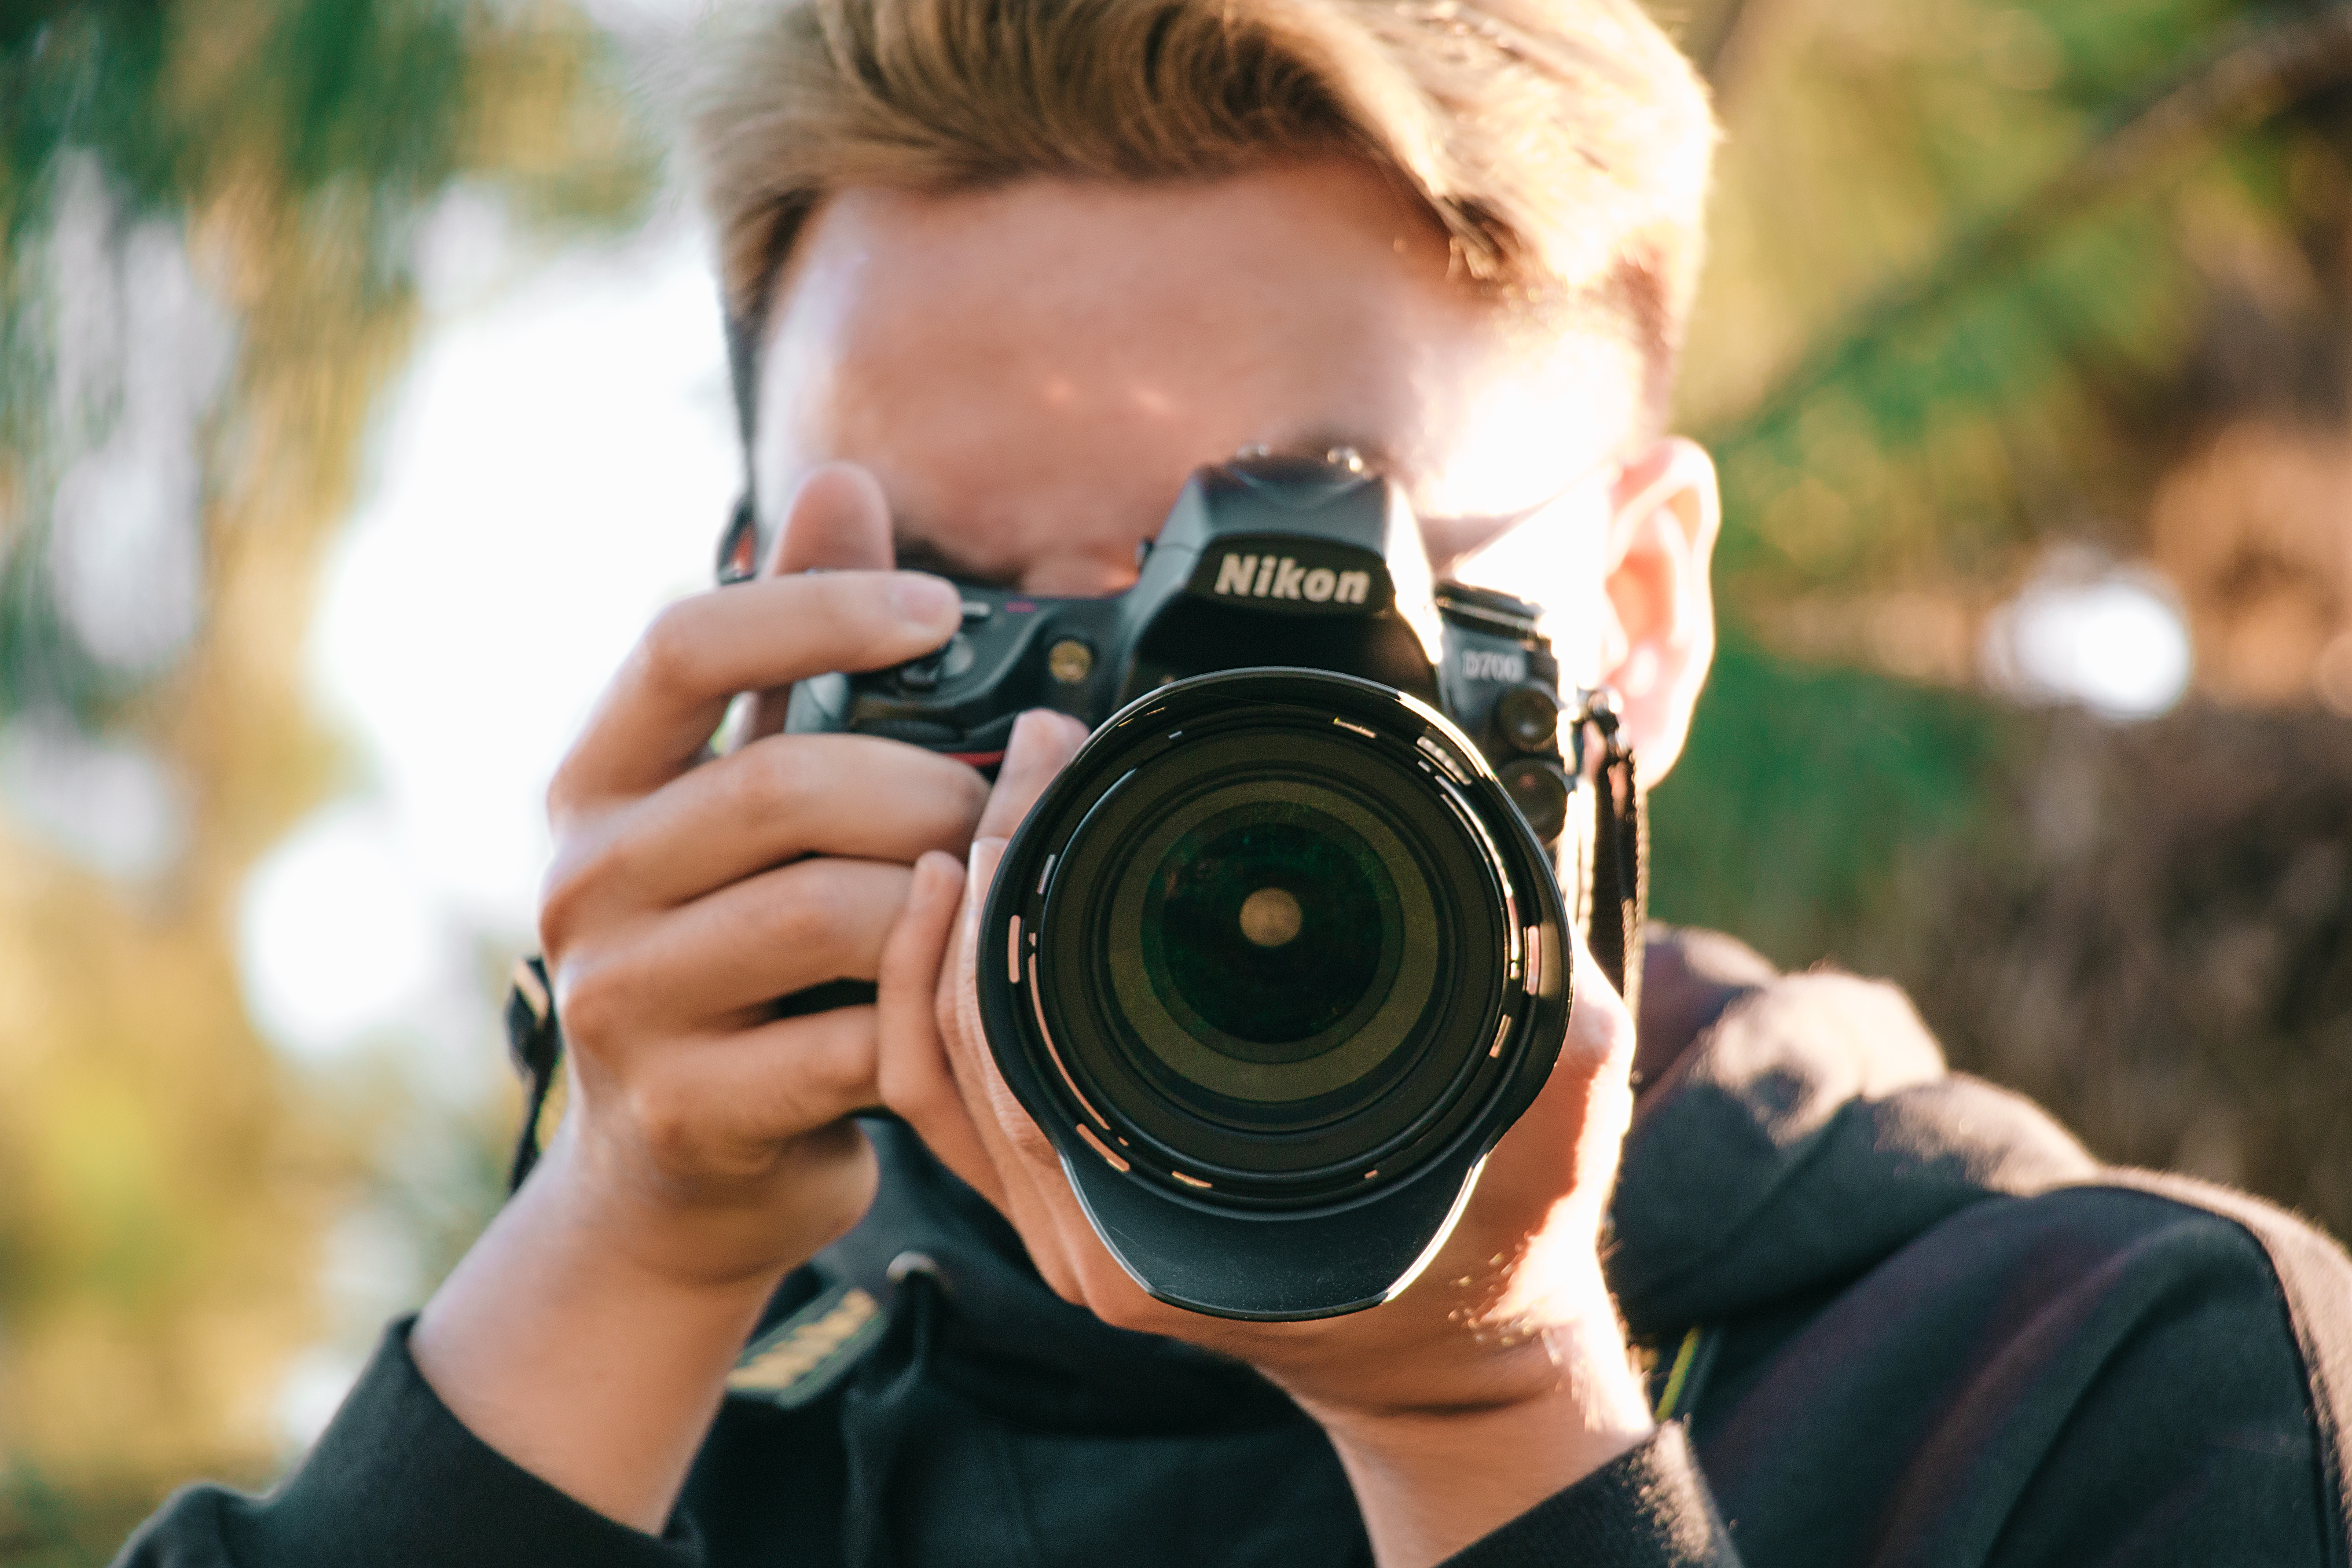
portrait, photography, photographer, camera, single lens reflex camera, photograph, cameras optics, photojournalist, digital slr, reflex camera, camera operator, camera lens, digital camera, lens, cinematographer, videographer, mirrorless interchangeable lens camera